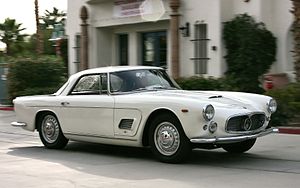
Grand Tourer
Maserati 3500 GT coupé fra 1960
En Grand Tourer eller GT er en luksusbil, som er i stand til at foretage langdistancerejser med god komfort og med en motor som har mange hestekræfter. En traditionel Grand Tourer er en to-dørs coupé med enten to eller 2+2 sæder. Eksempler på Grand Tourer-biler er Ferrari 458 Italia og Porsche 911.